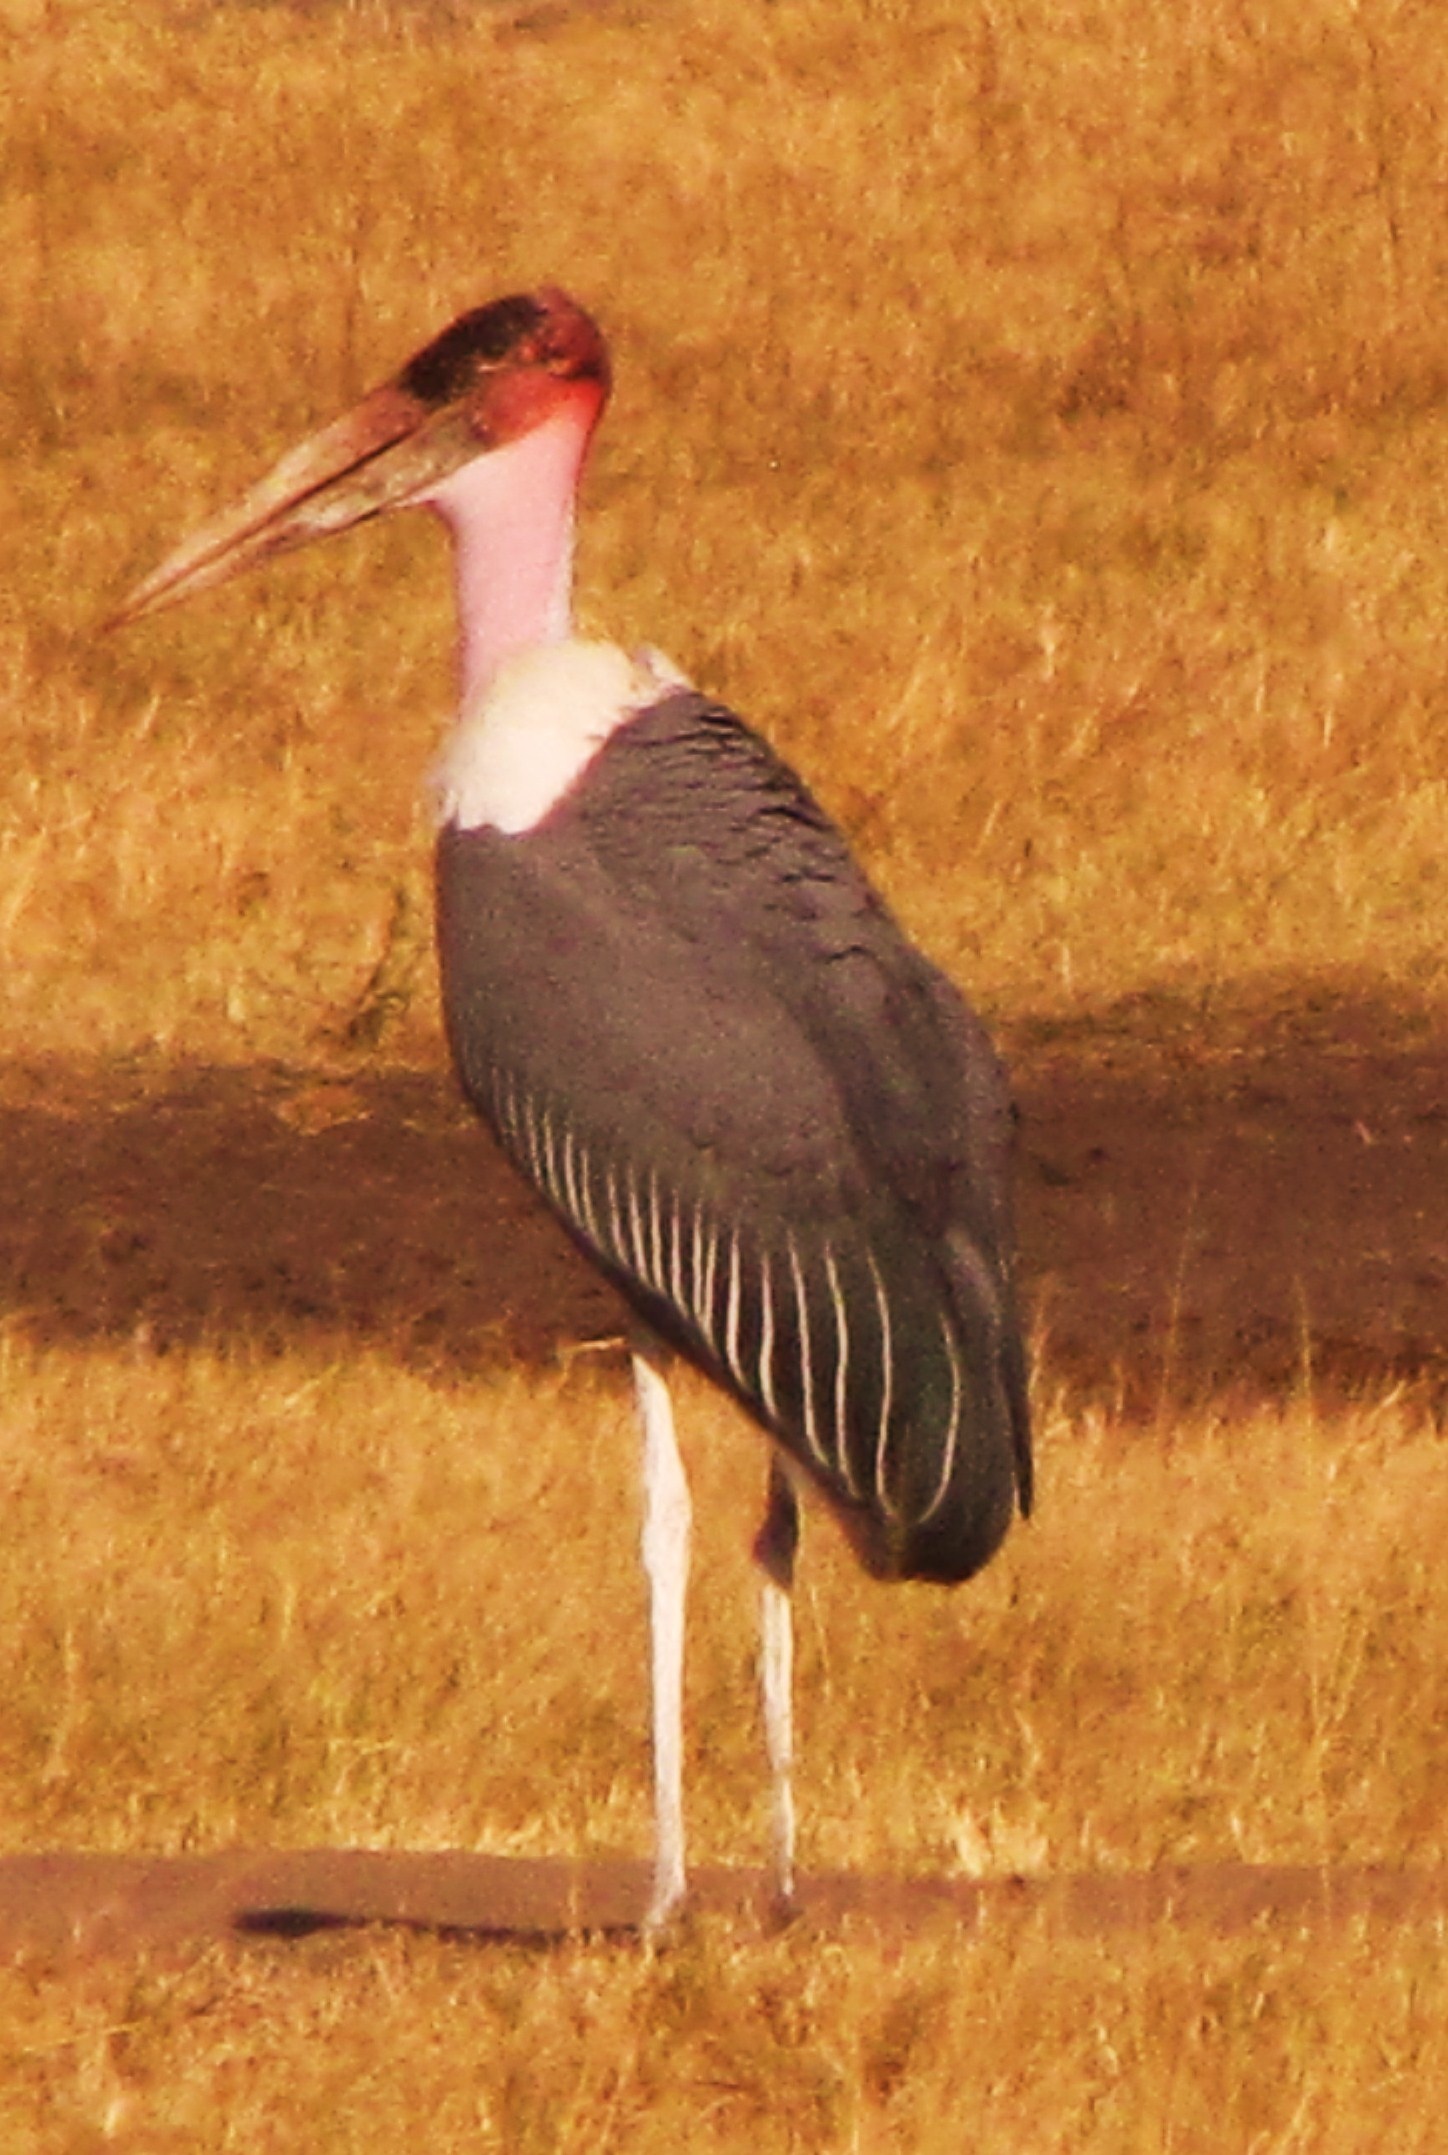
bird, wing, wildlife, beak, fauna, stork, vertebrate, crane, white stork, ciconiiformes, crane like bird, marabou stork